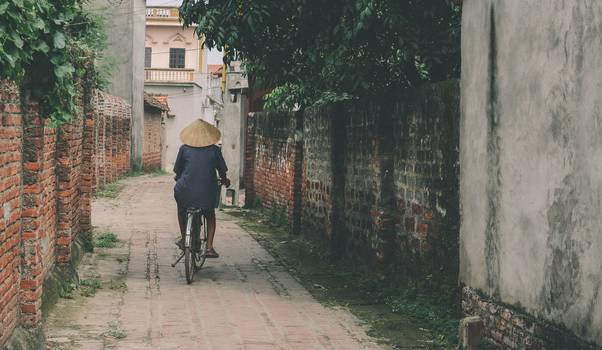
Label: No Watermark